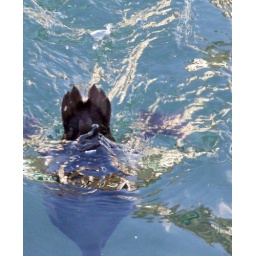
a duck diving for food in the river aare. thun.